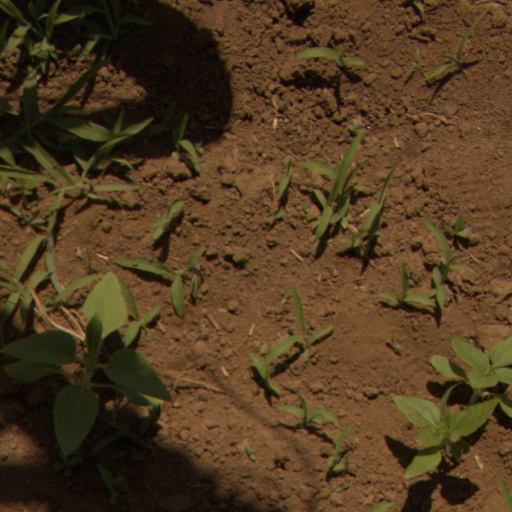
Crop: Jerusalem artichoke